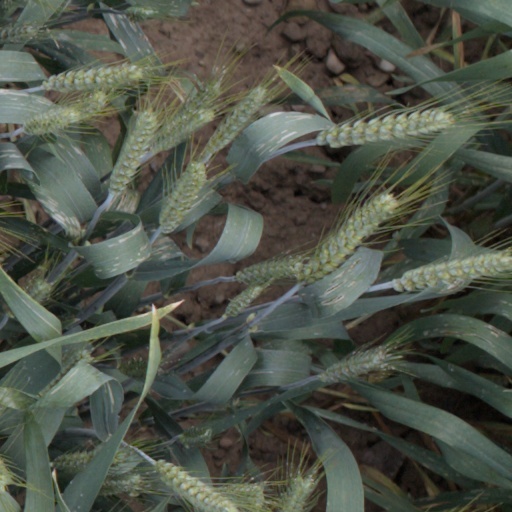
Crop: wheat